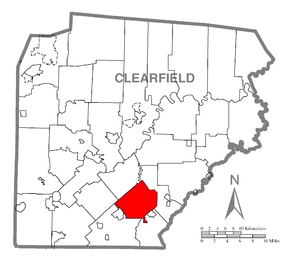
Bigler Township est un township, situé au sud du comté de Clearfield, aux États-Unis. En 2010, il comptait une population de 1 289 habitants.